Đàn tranh

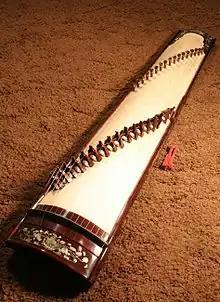
Đàn tranh with 17 strings

The đàn tranh or đàn thập lục is a plucked zither of Vietnam, based on the Chinese "guzheng", from which are also derived the Japanese "koto", the Korean "gayageum" and "ajaeng", the Mongolian "yatga", the Sundanese "kacapi" and the Kazakh "jetigen". It has a long soundbox with the steel strings, movable bridges and tuning pegs positioned on its top.